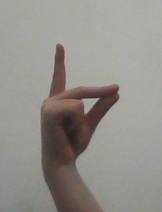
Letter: ta